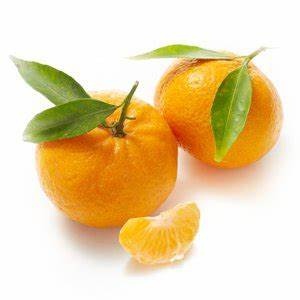
Label: mandarine